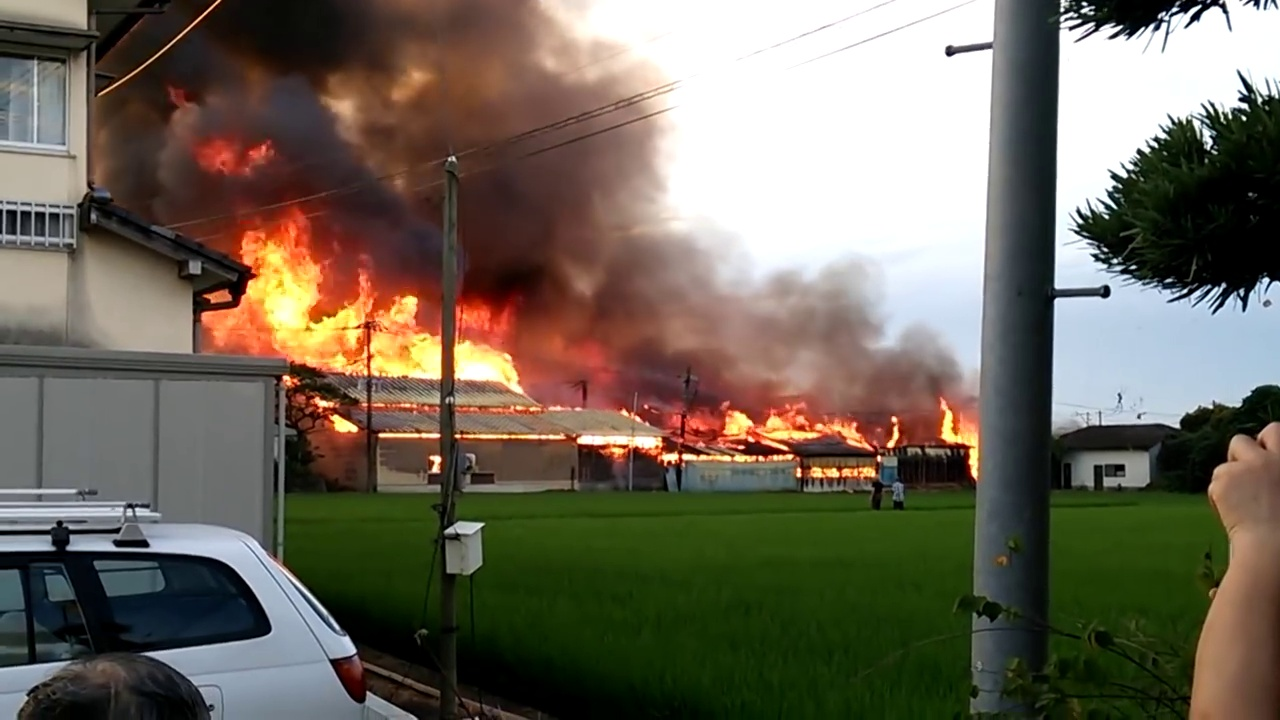
Fire: yes
Smoke: yes